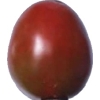
Label: tomato_cherry_maroon